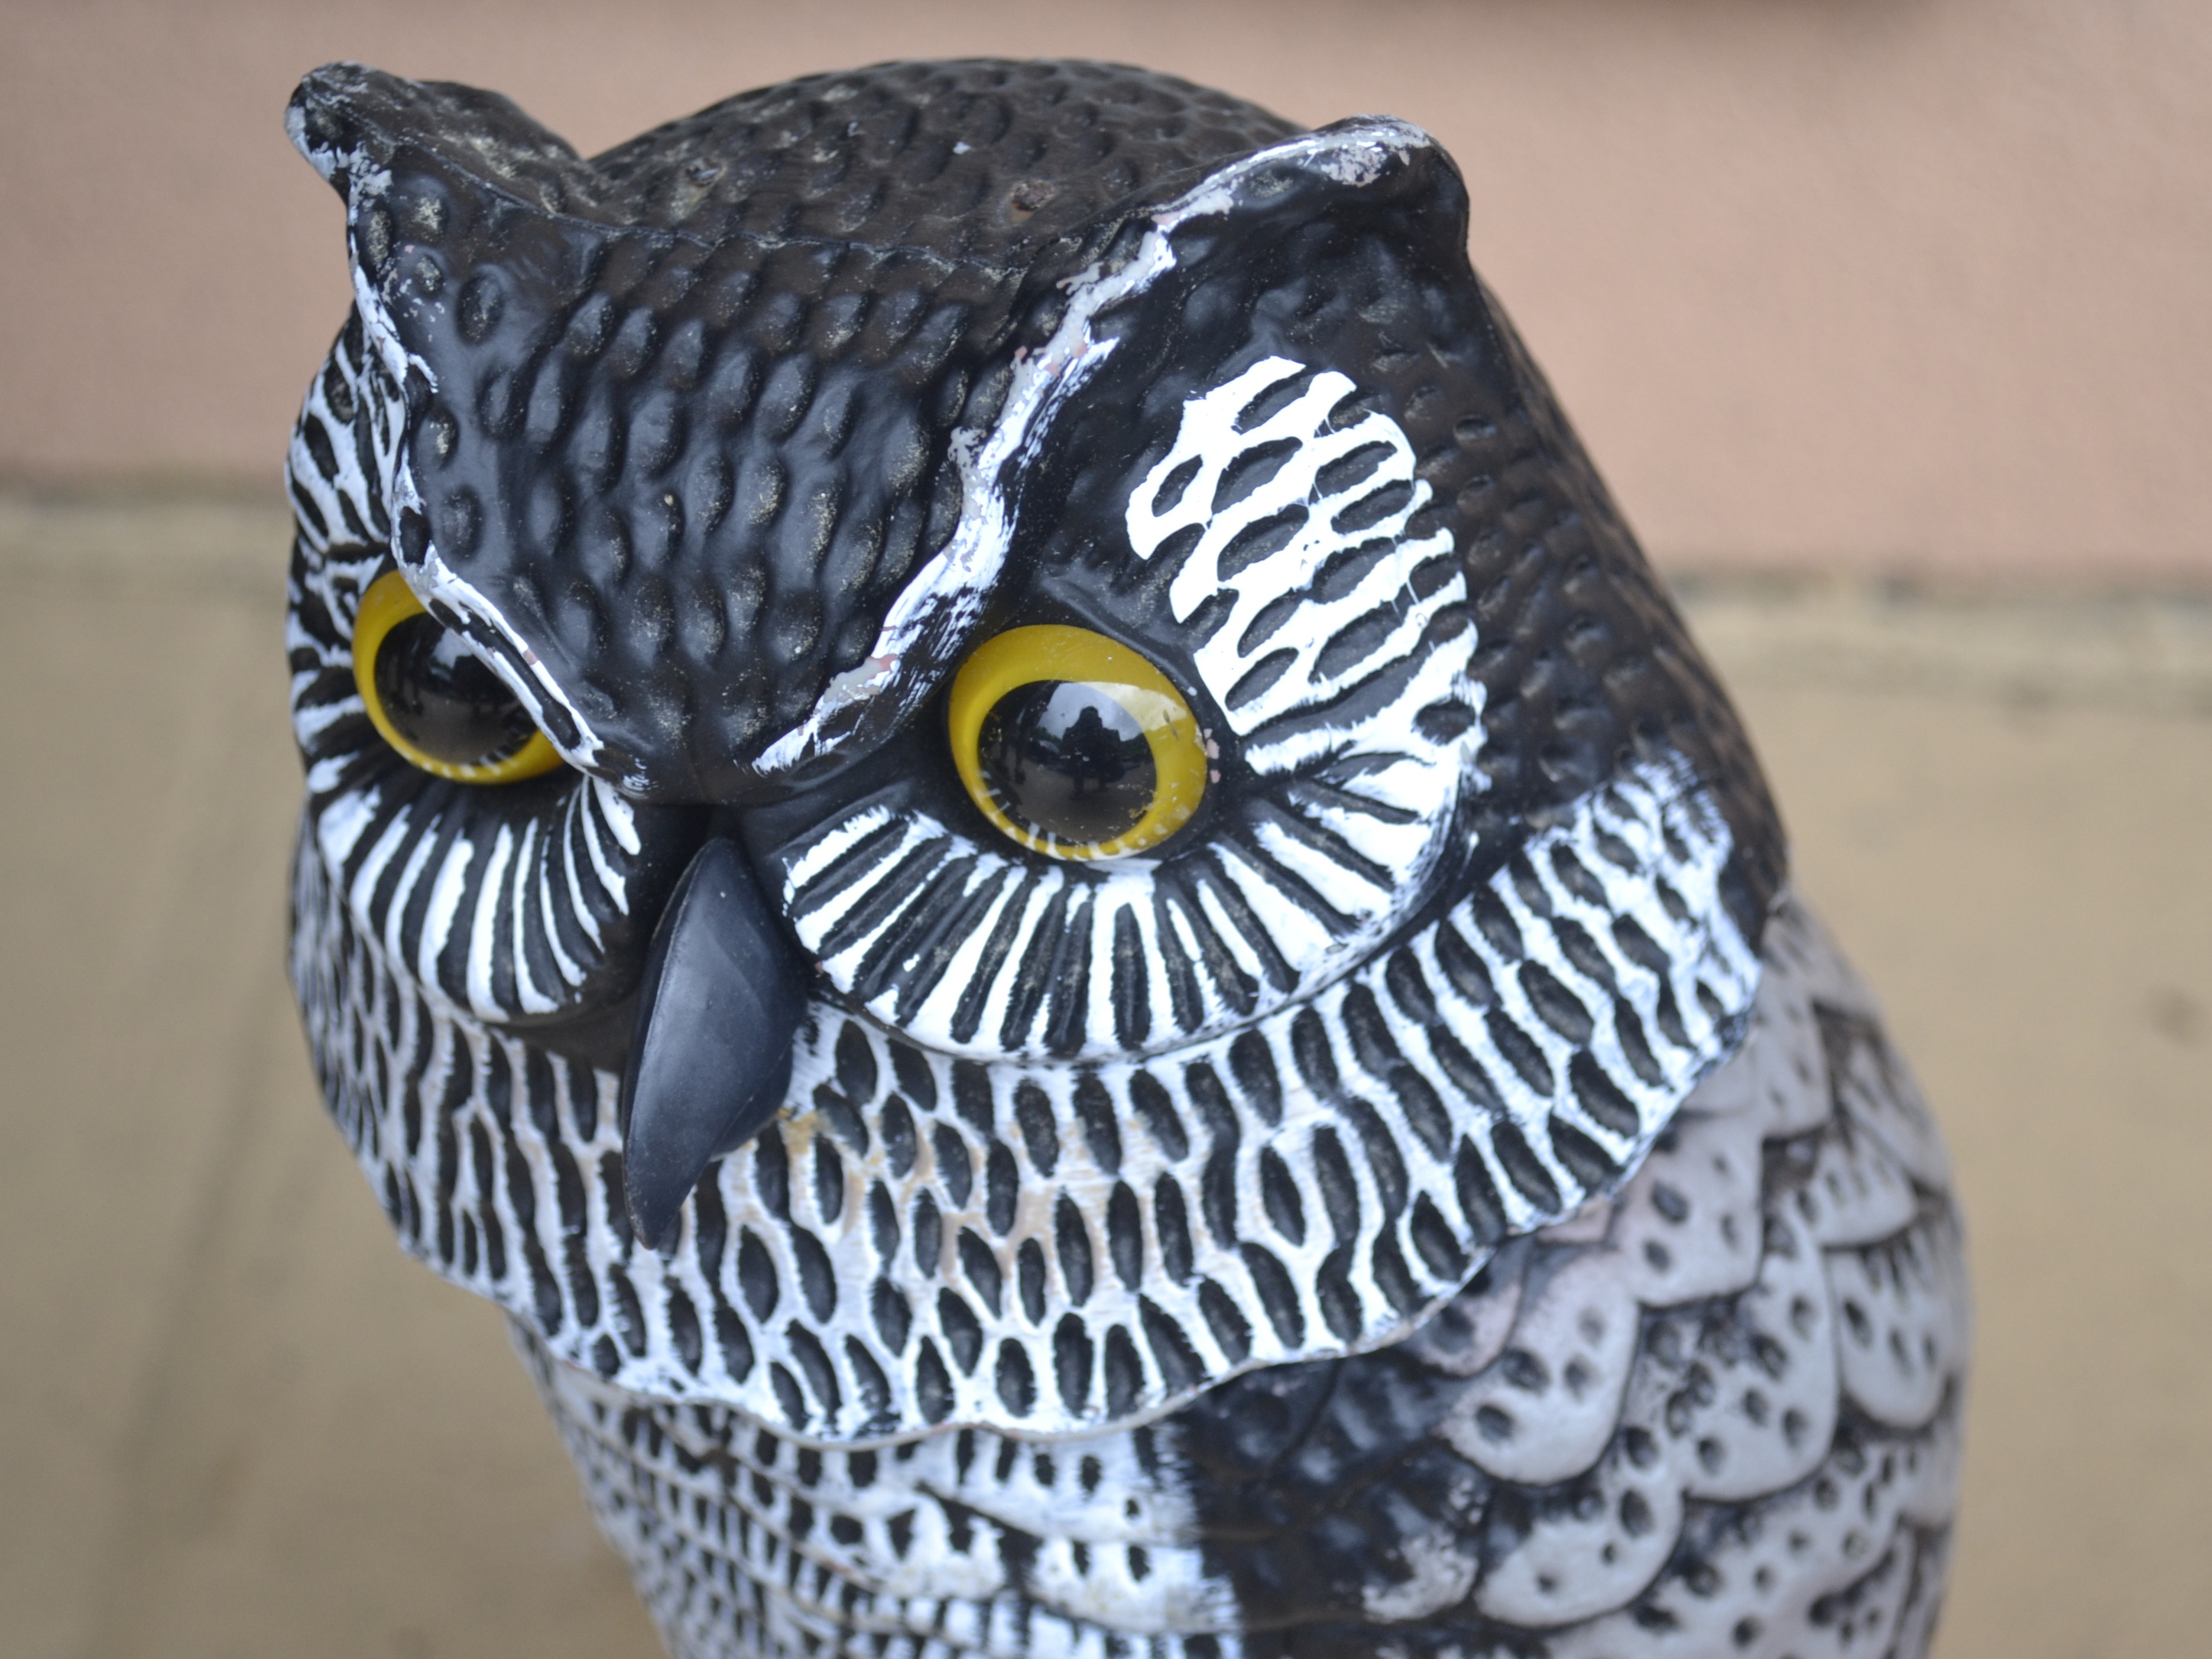
bird, plastic, statue, decoration, black, owl, bird of prey, face, art, vertebrate, painted, fake, artificial, wise, decoy, wisdom, fashion accessory